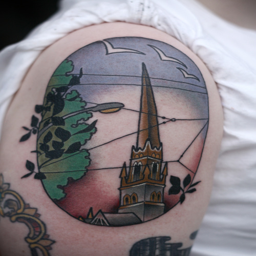
person got tattoos in days .